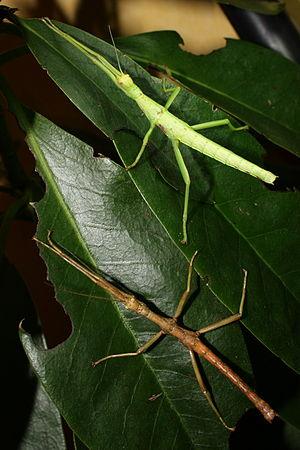
La sous-famille des Tropidoderinae regroupe des insectes phasmoptères de la famille des Phasmatidae.